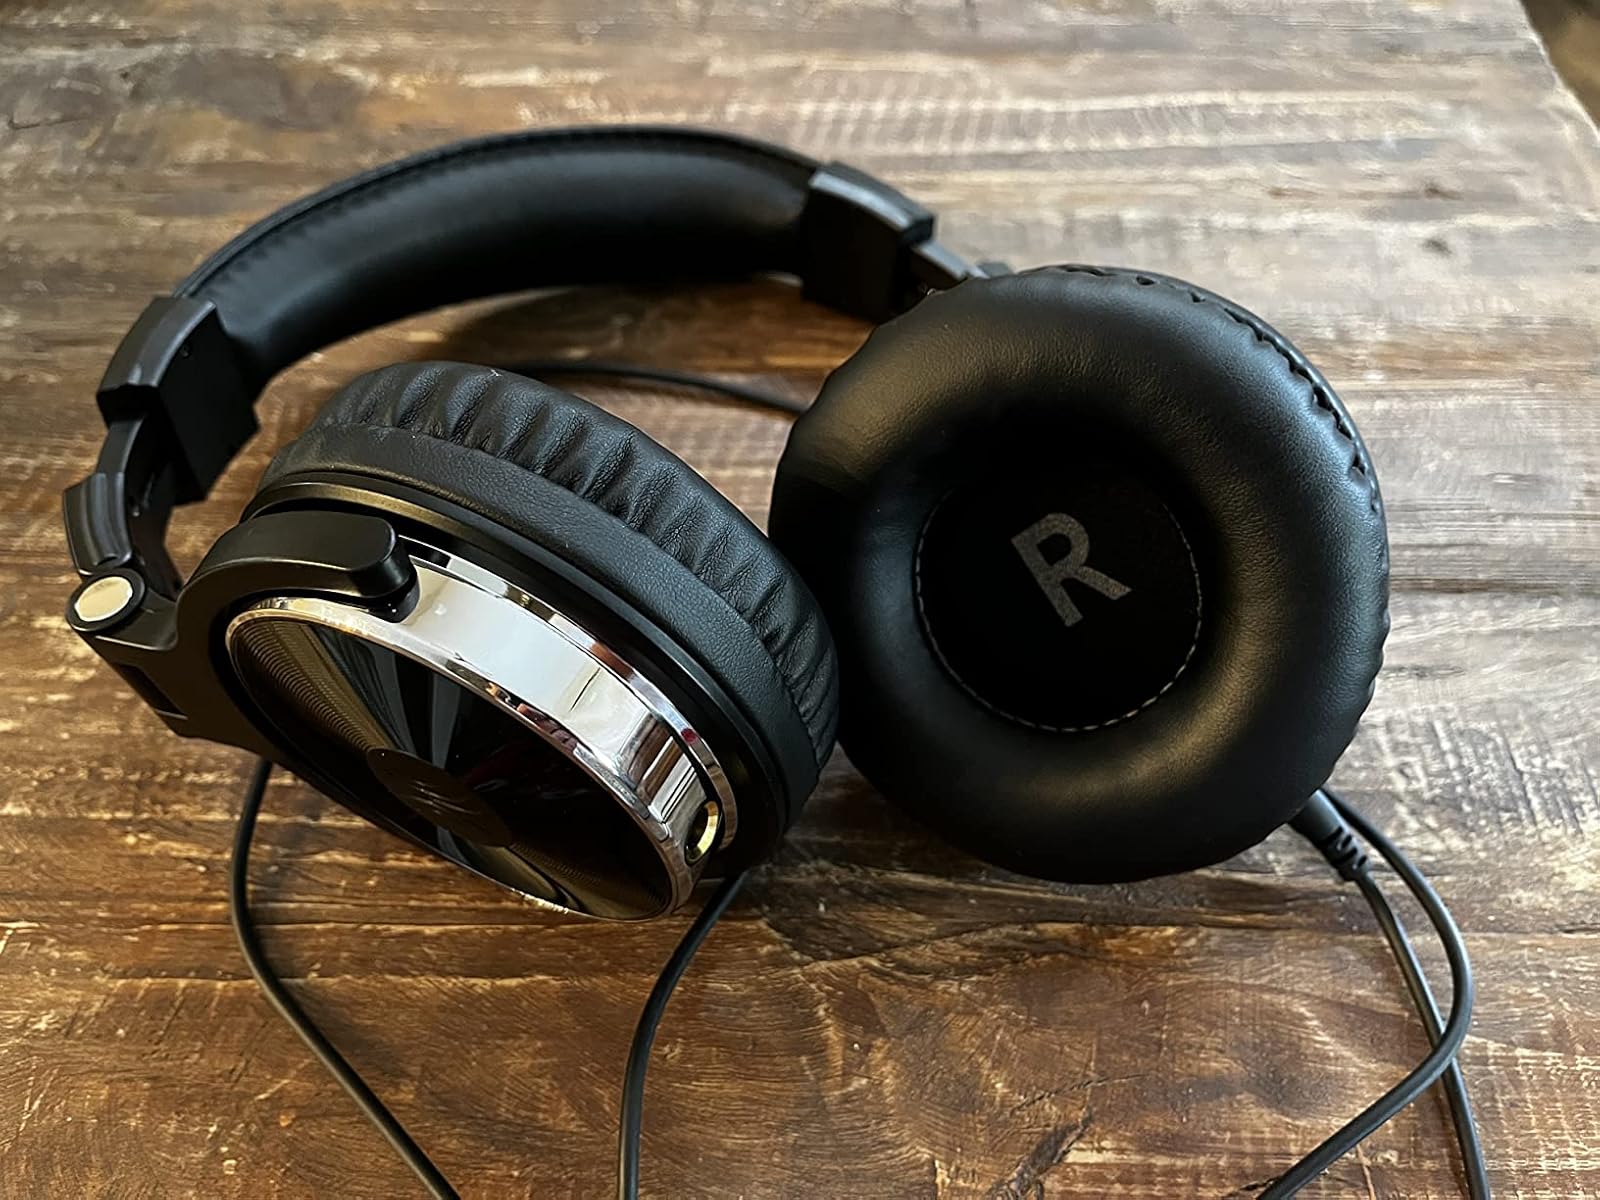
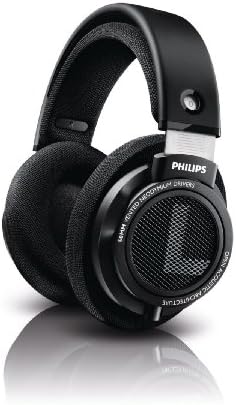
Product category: headphones
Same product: no